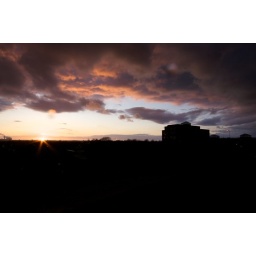
Taken from the Cantilever bridge over the Manchester ship canal. There's a bit of adjustment to the levels, and a crop